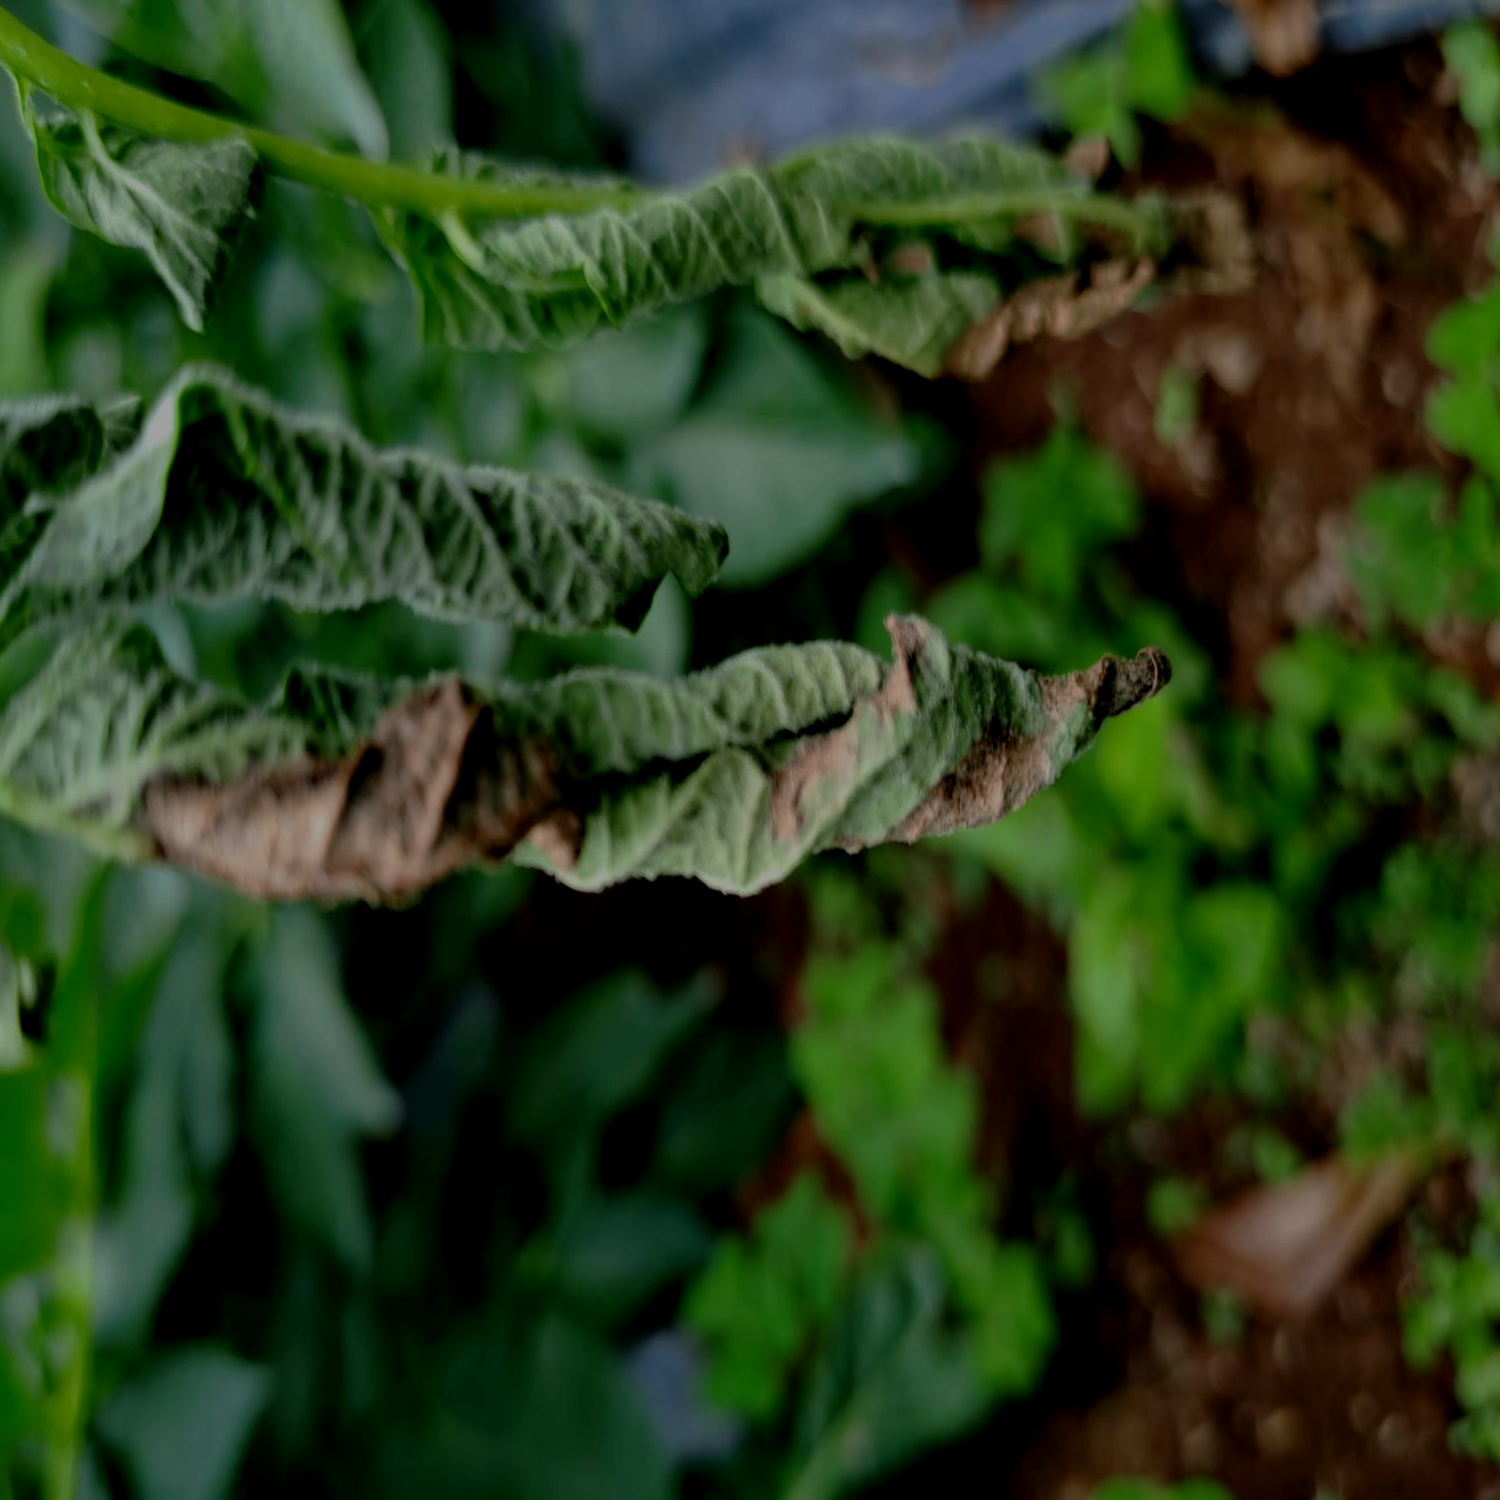
Etiqueta: Pudricion_Parda